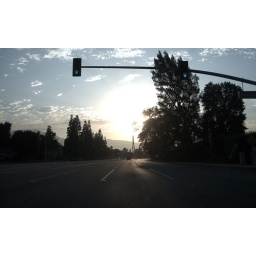
carting along to glendora mountain road to break in the new suspension